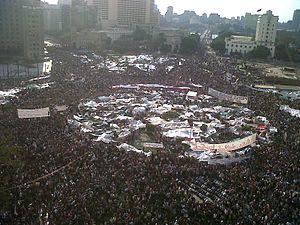
La révolution égyptienne de 2011, est une série d'événements ayant abouti à la démission du président Hosni Moubarak et à une libéralisation du régime.
La géopolitique du Moyen-Orient au XXIᵉ siècle s'attache à la description et à l'analyse des relations des États de cette région entre eux et avec le reste du monde depuis le début de ce siècle. Cette description prend en considération les facteurs politiques, géographiques, économiques, démographiques et culturels qui les influencent. Le terme de géostratégie est aussi employé dans un sens voisin de celui de géopolitique.